Answer in natural language. Considering the relative positions, where is Doorway (highlighted by a red box) with respect to token prediction model (highlighted by a green box)? Choose between the following options: right or left
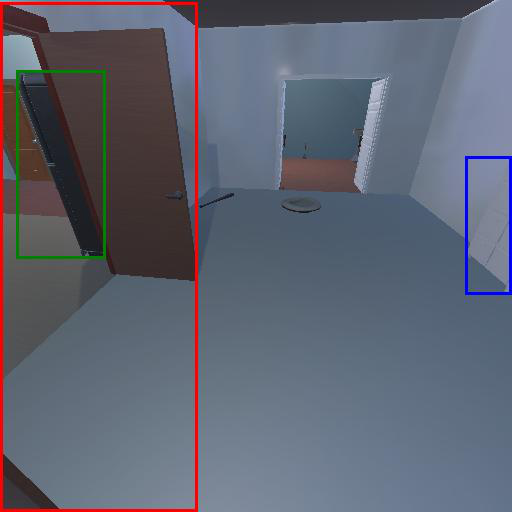
<answer>right</answer>